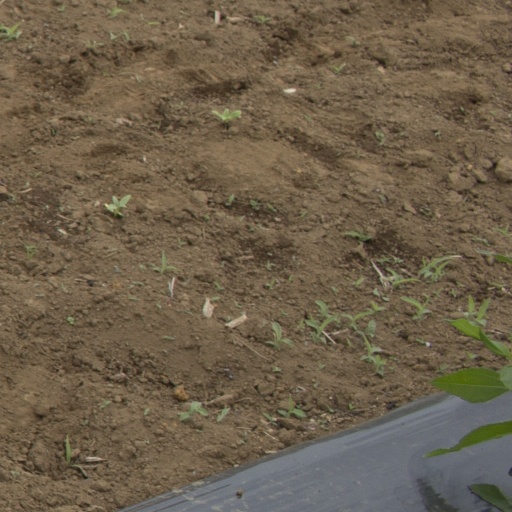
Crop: Jerusalem artichoke